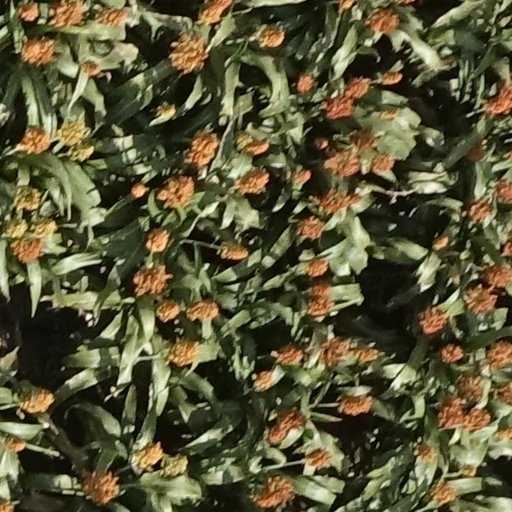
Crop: sorghum